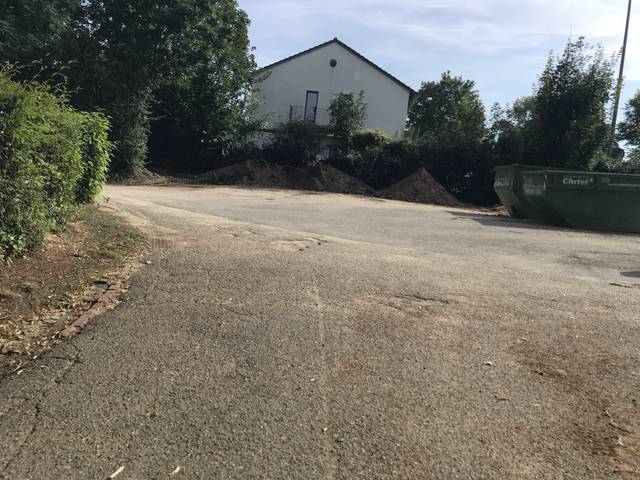
Region: Germany
Coordinates: 49.993, 8.247